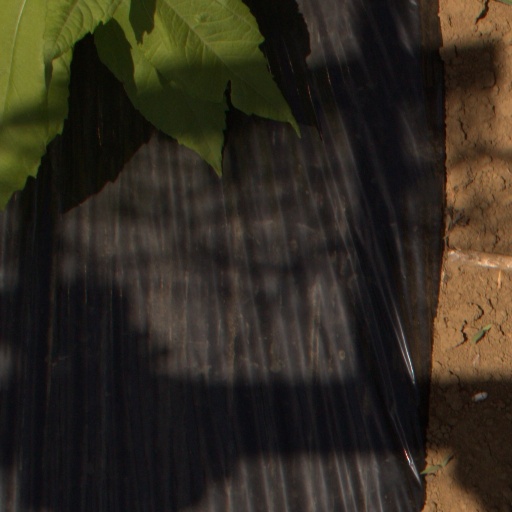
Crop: Jerusalem artichoke